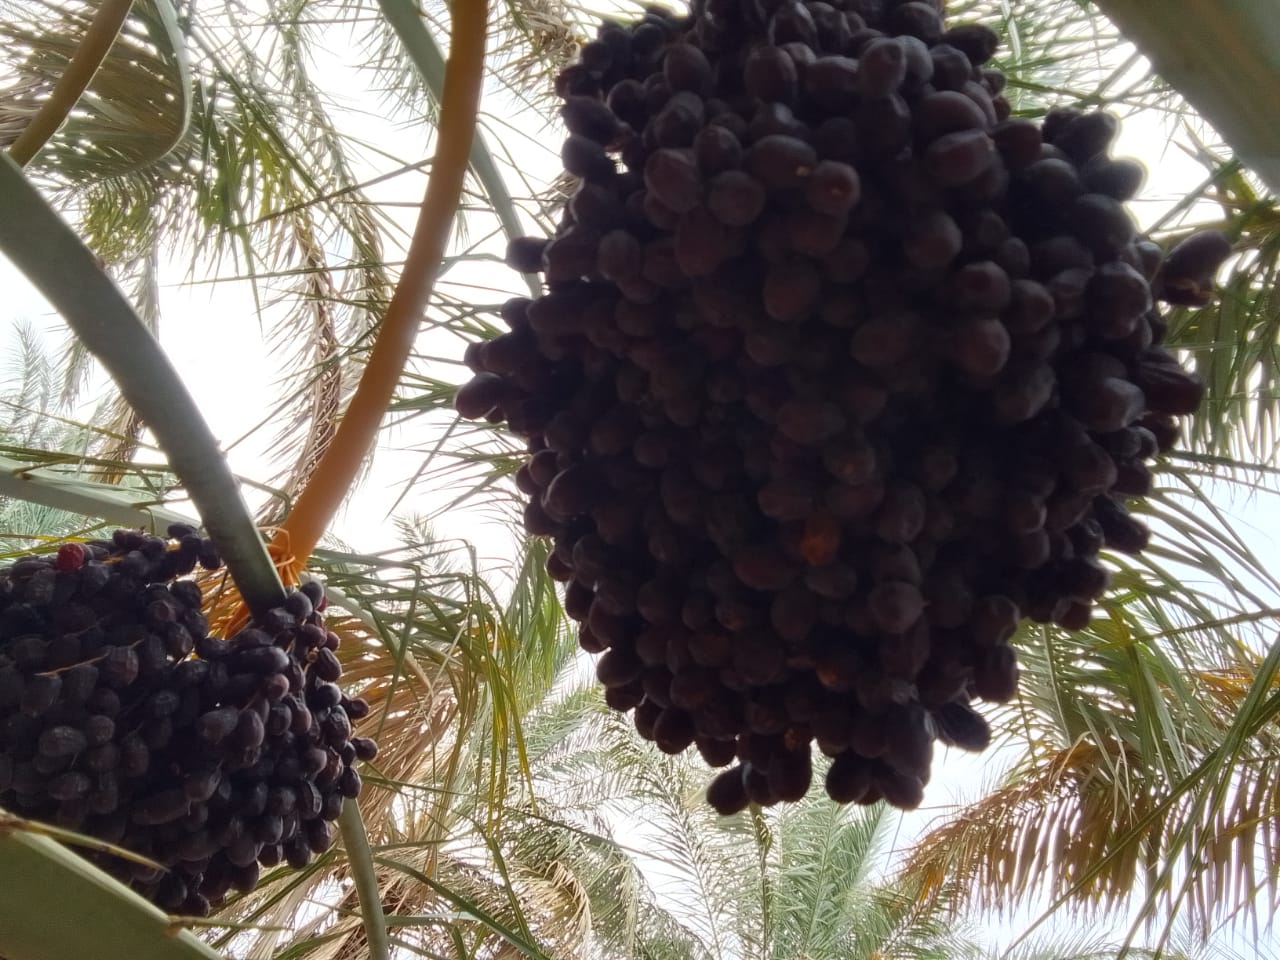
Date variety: bouisthami